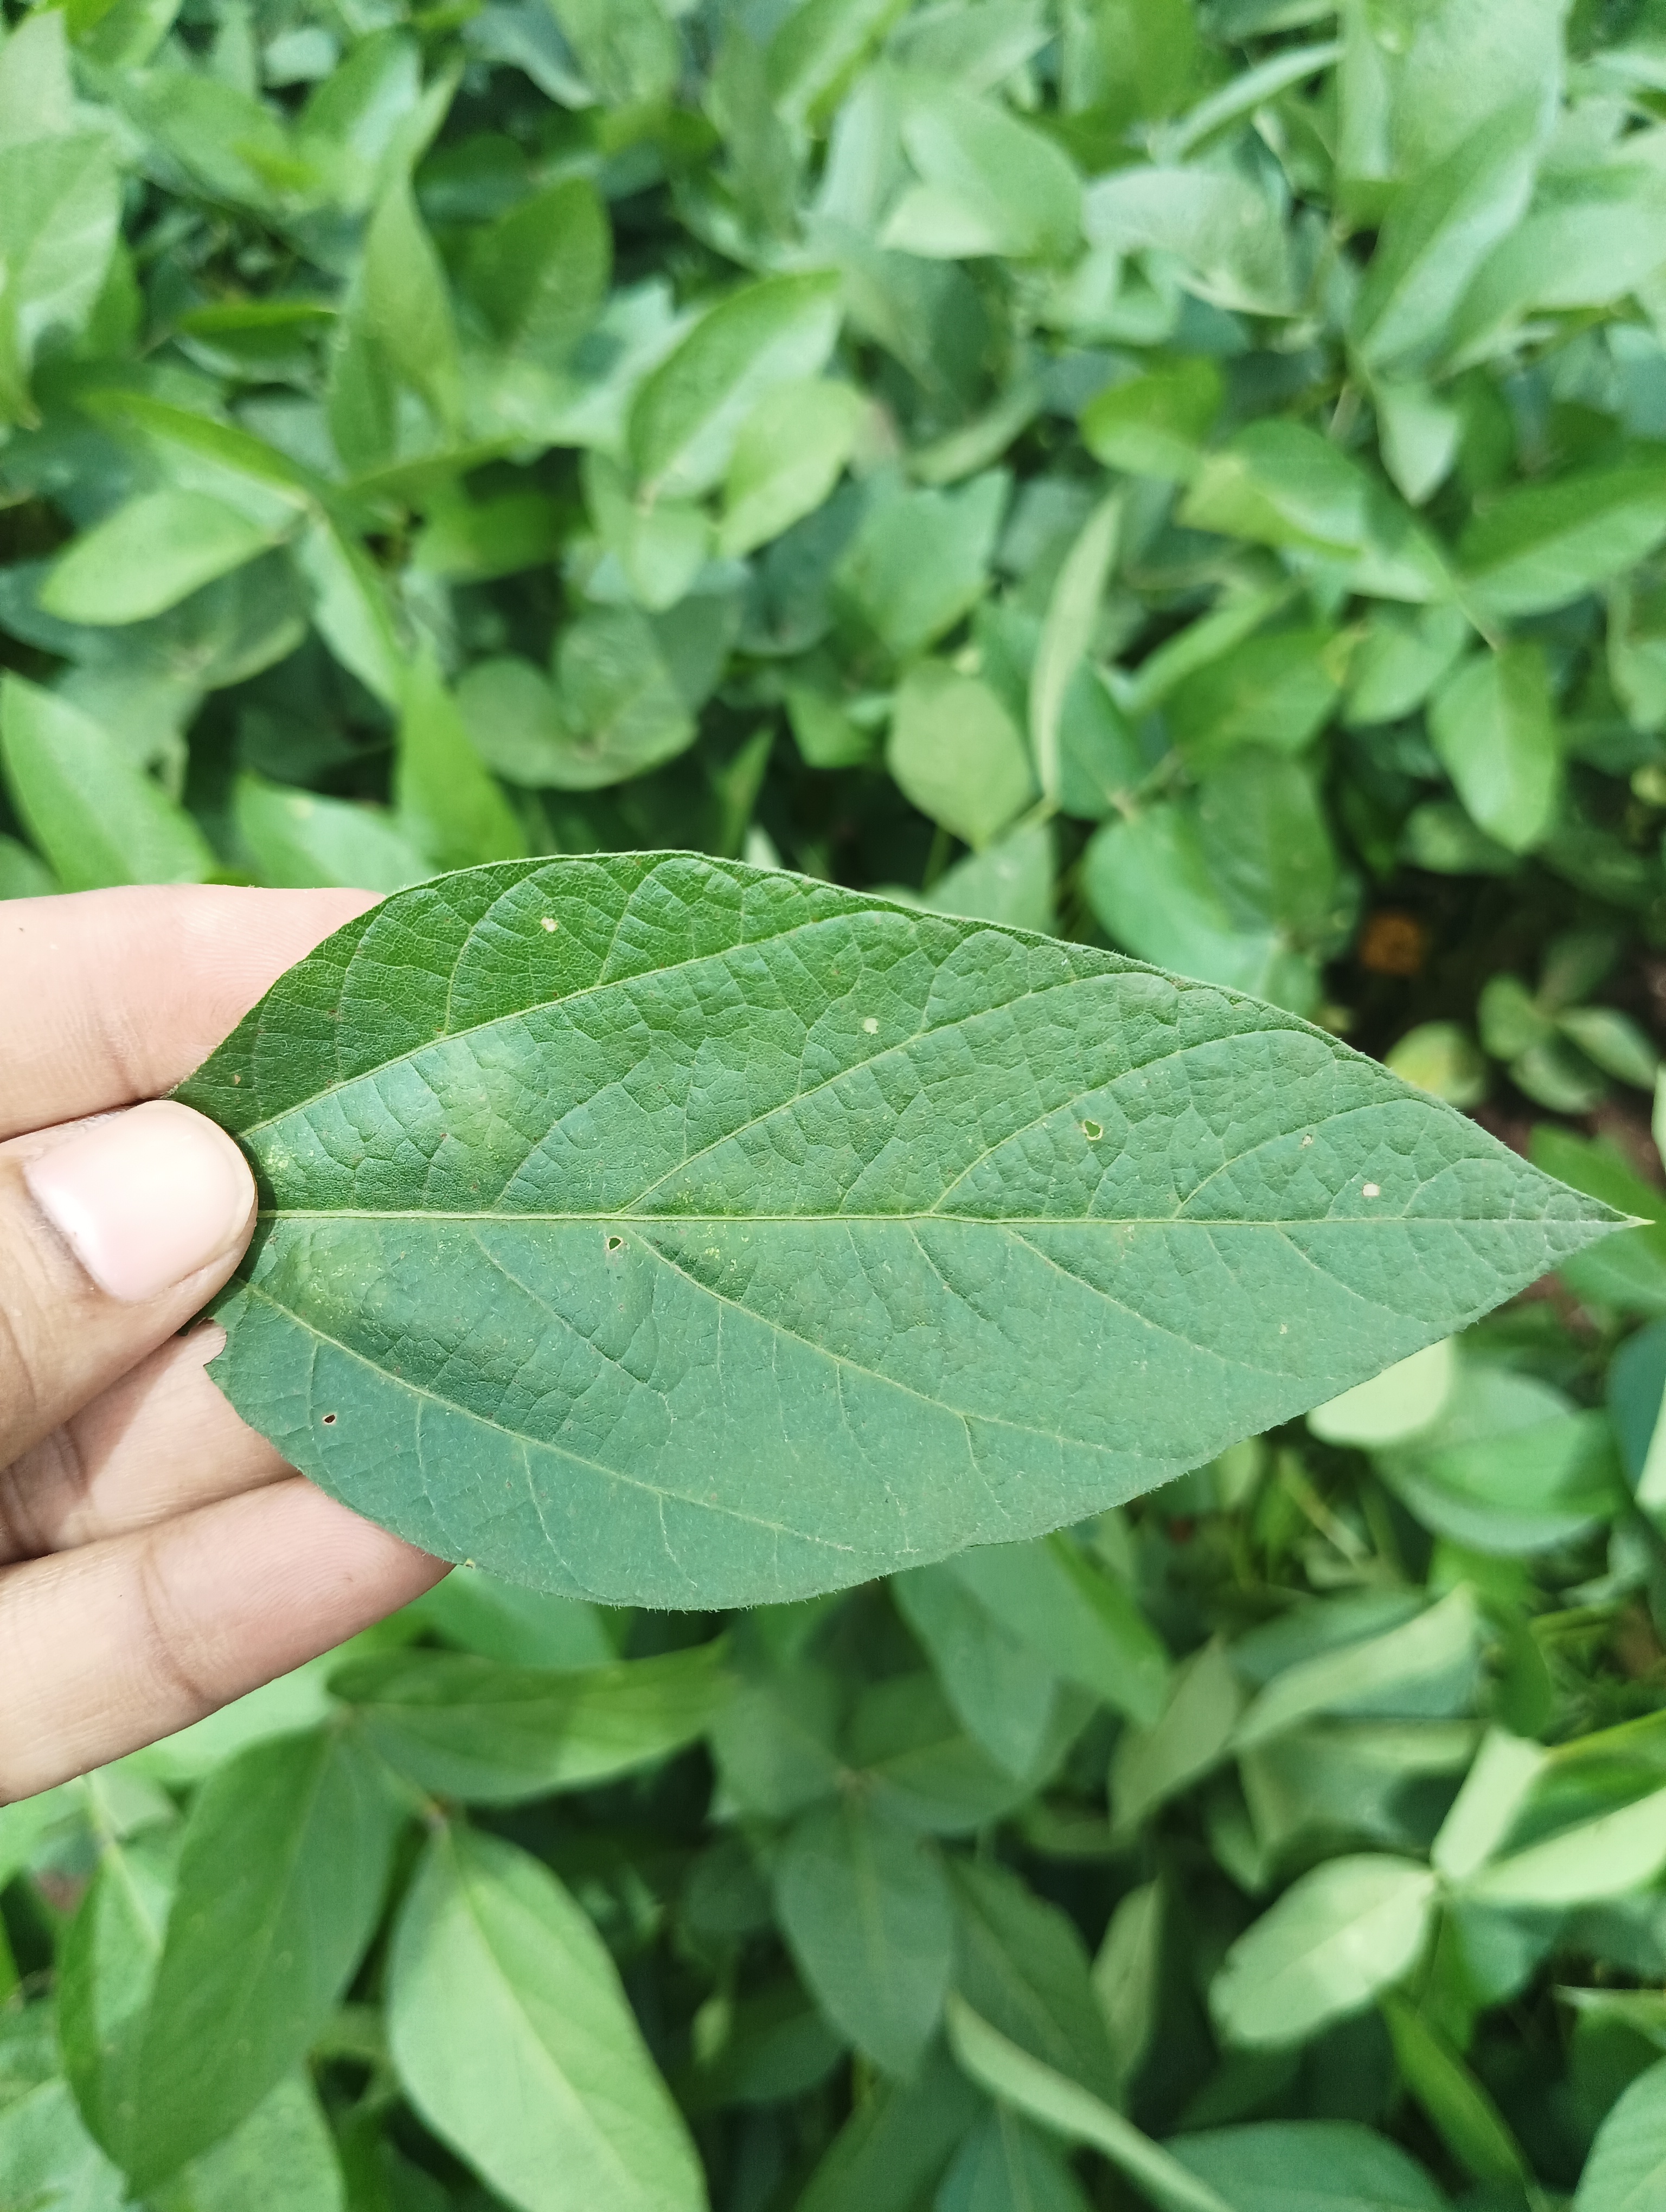
Label: Healthy